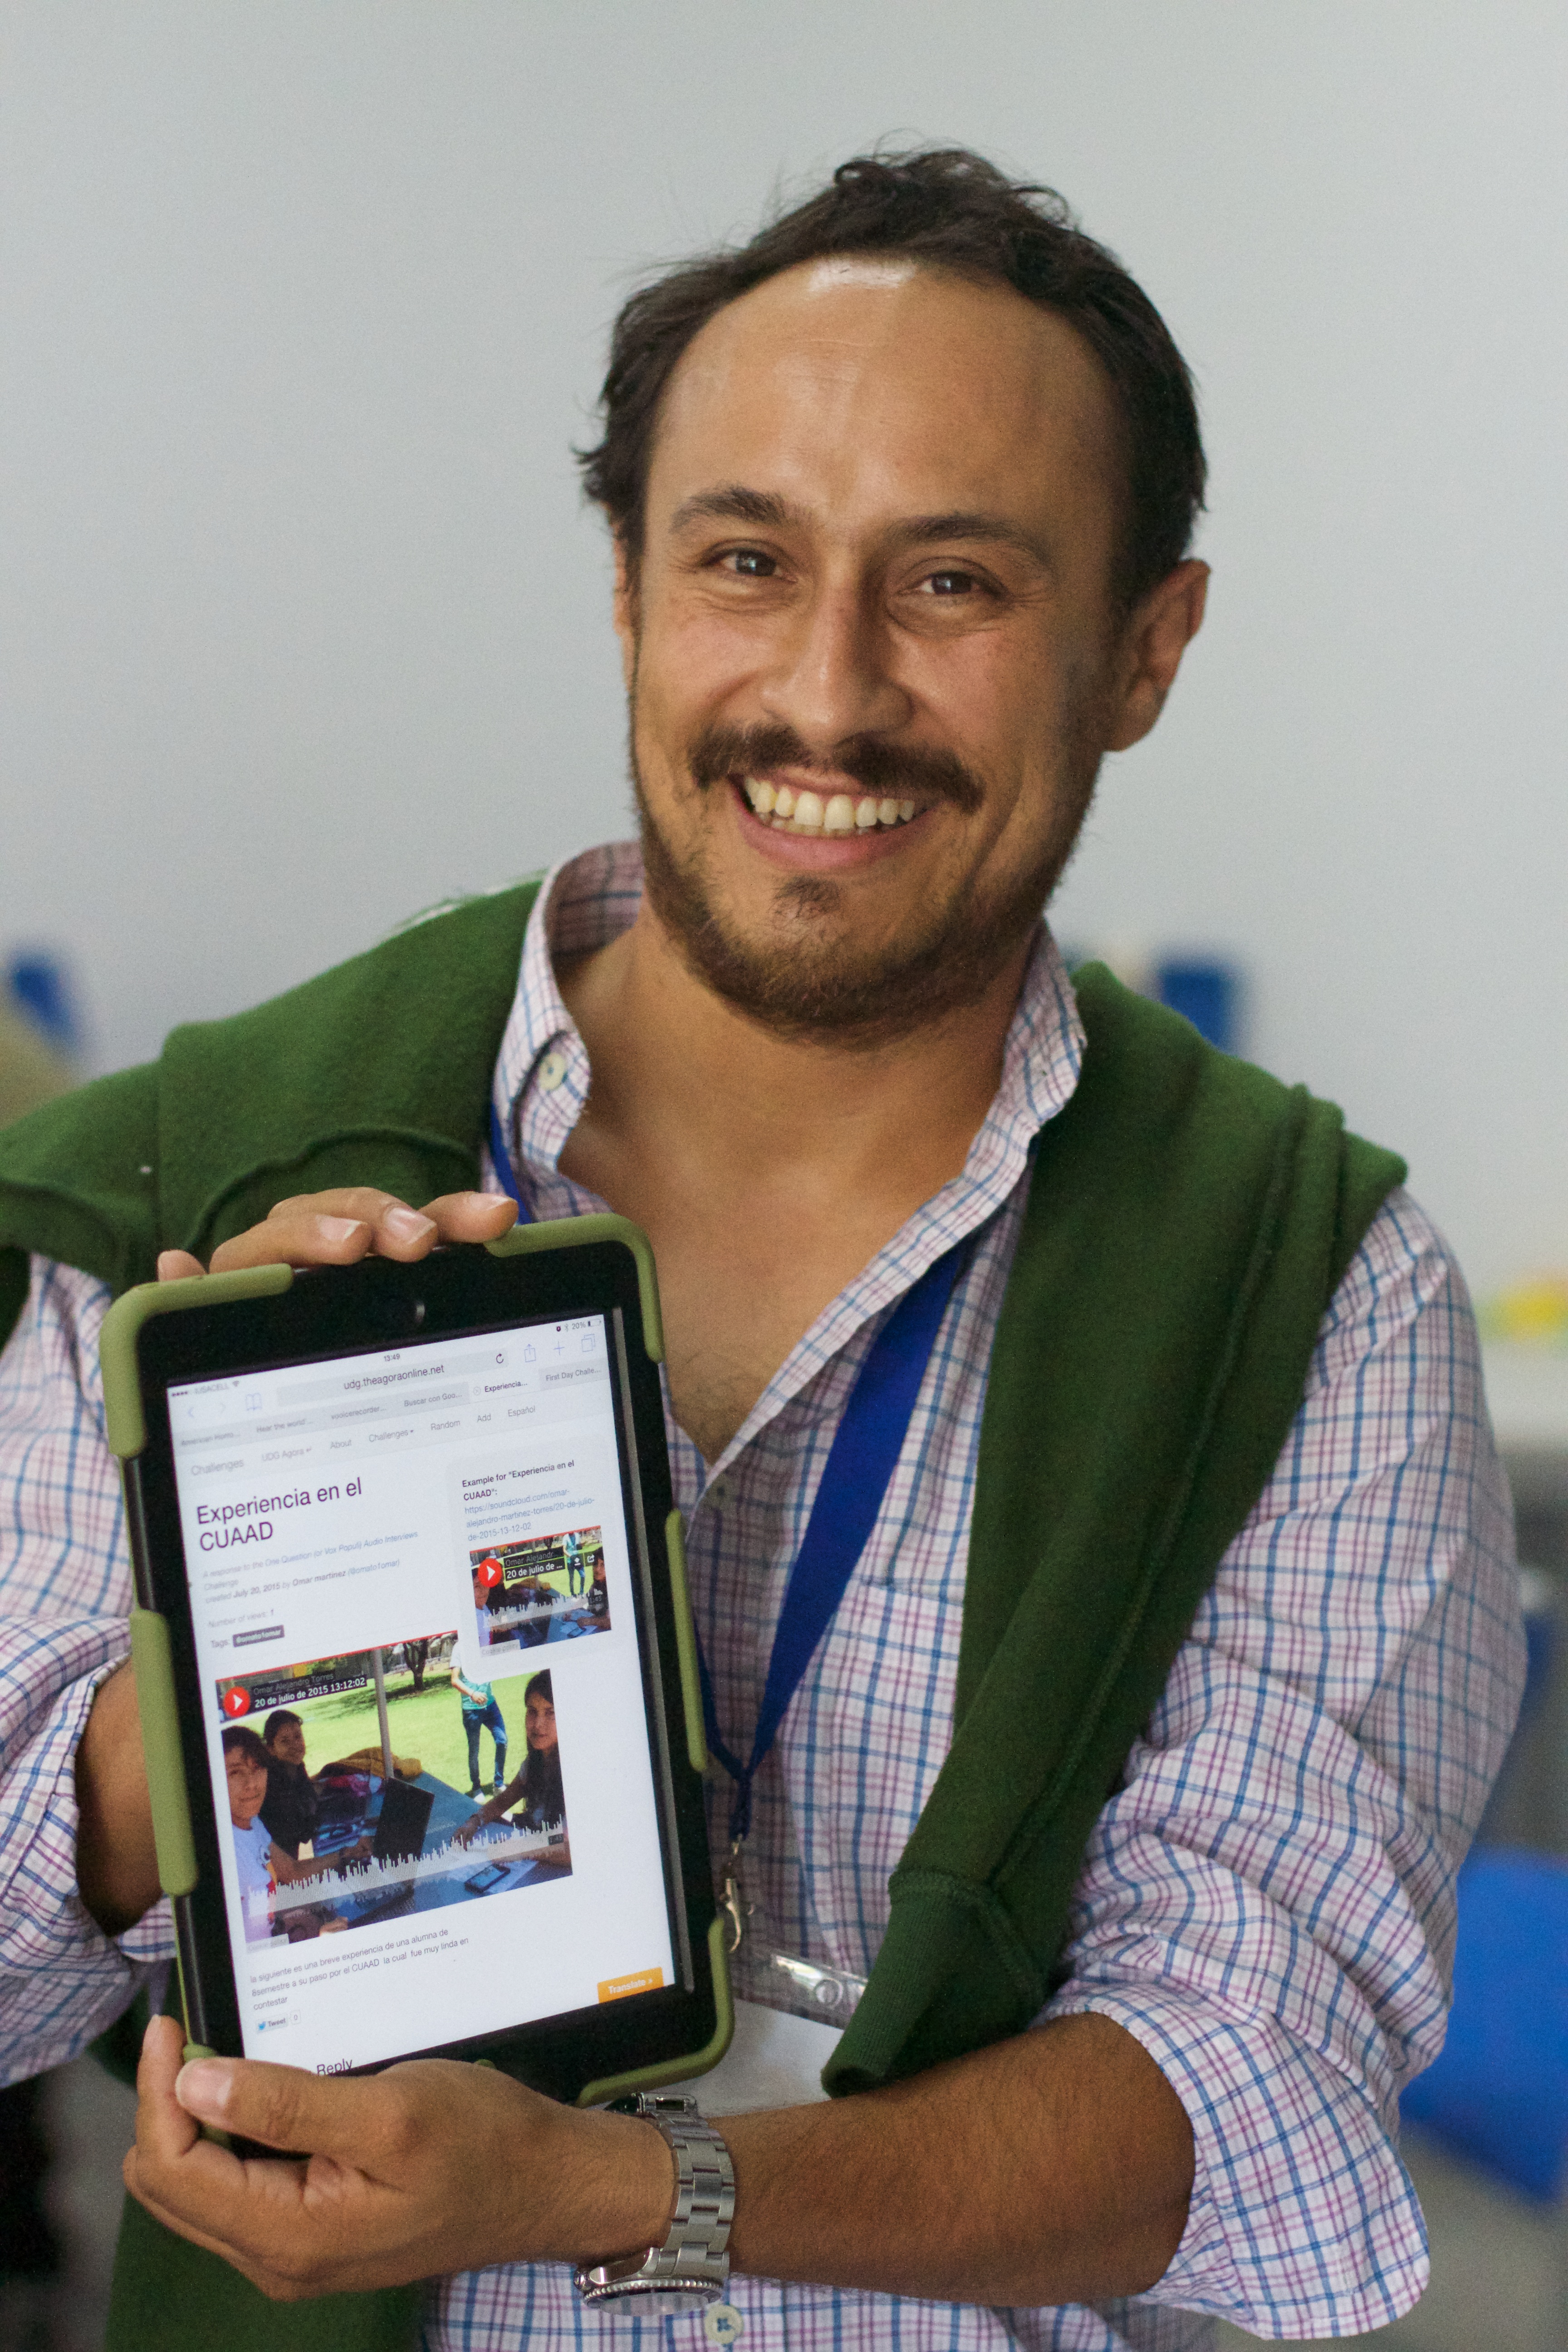
person, udgagora, showmeyouripad